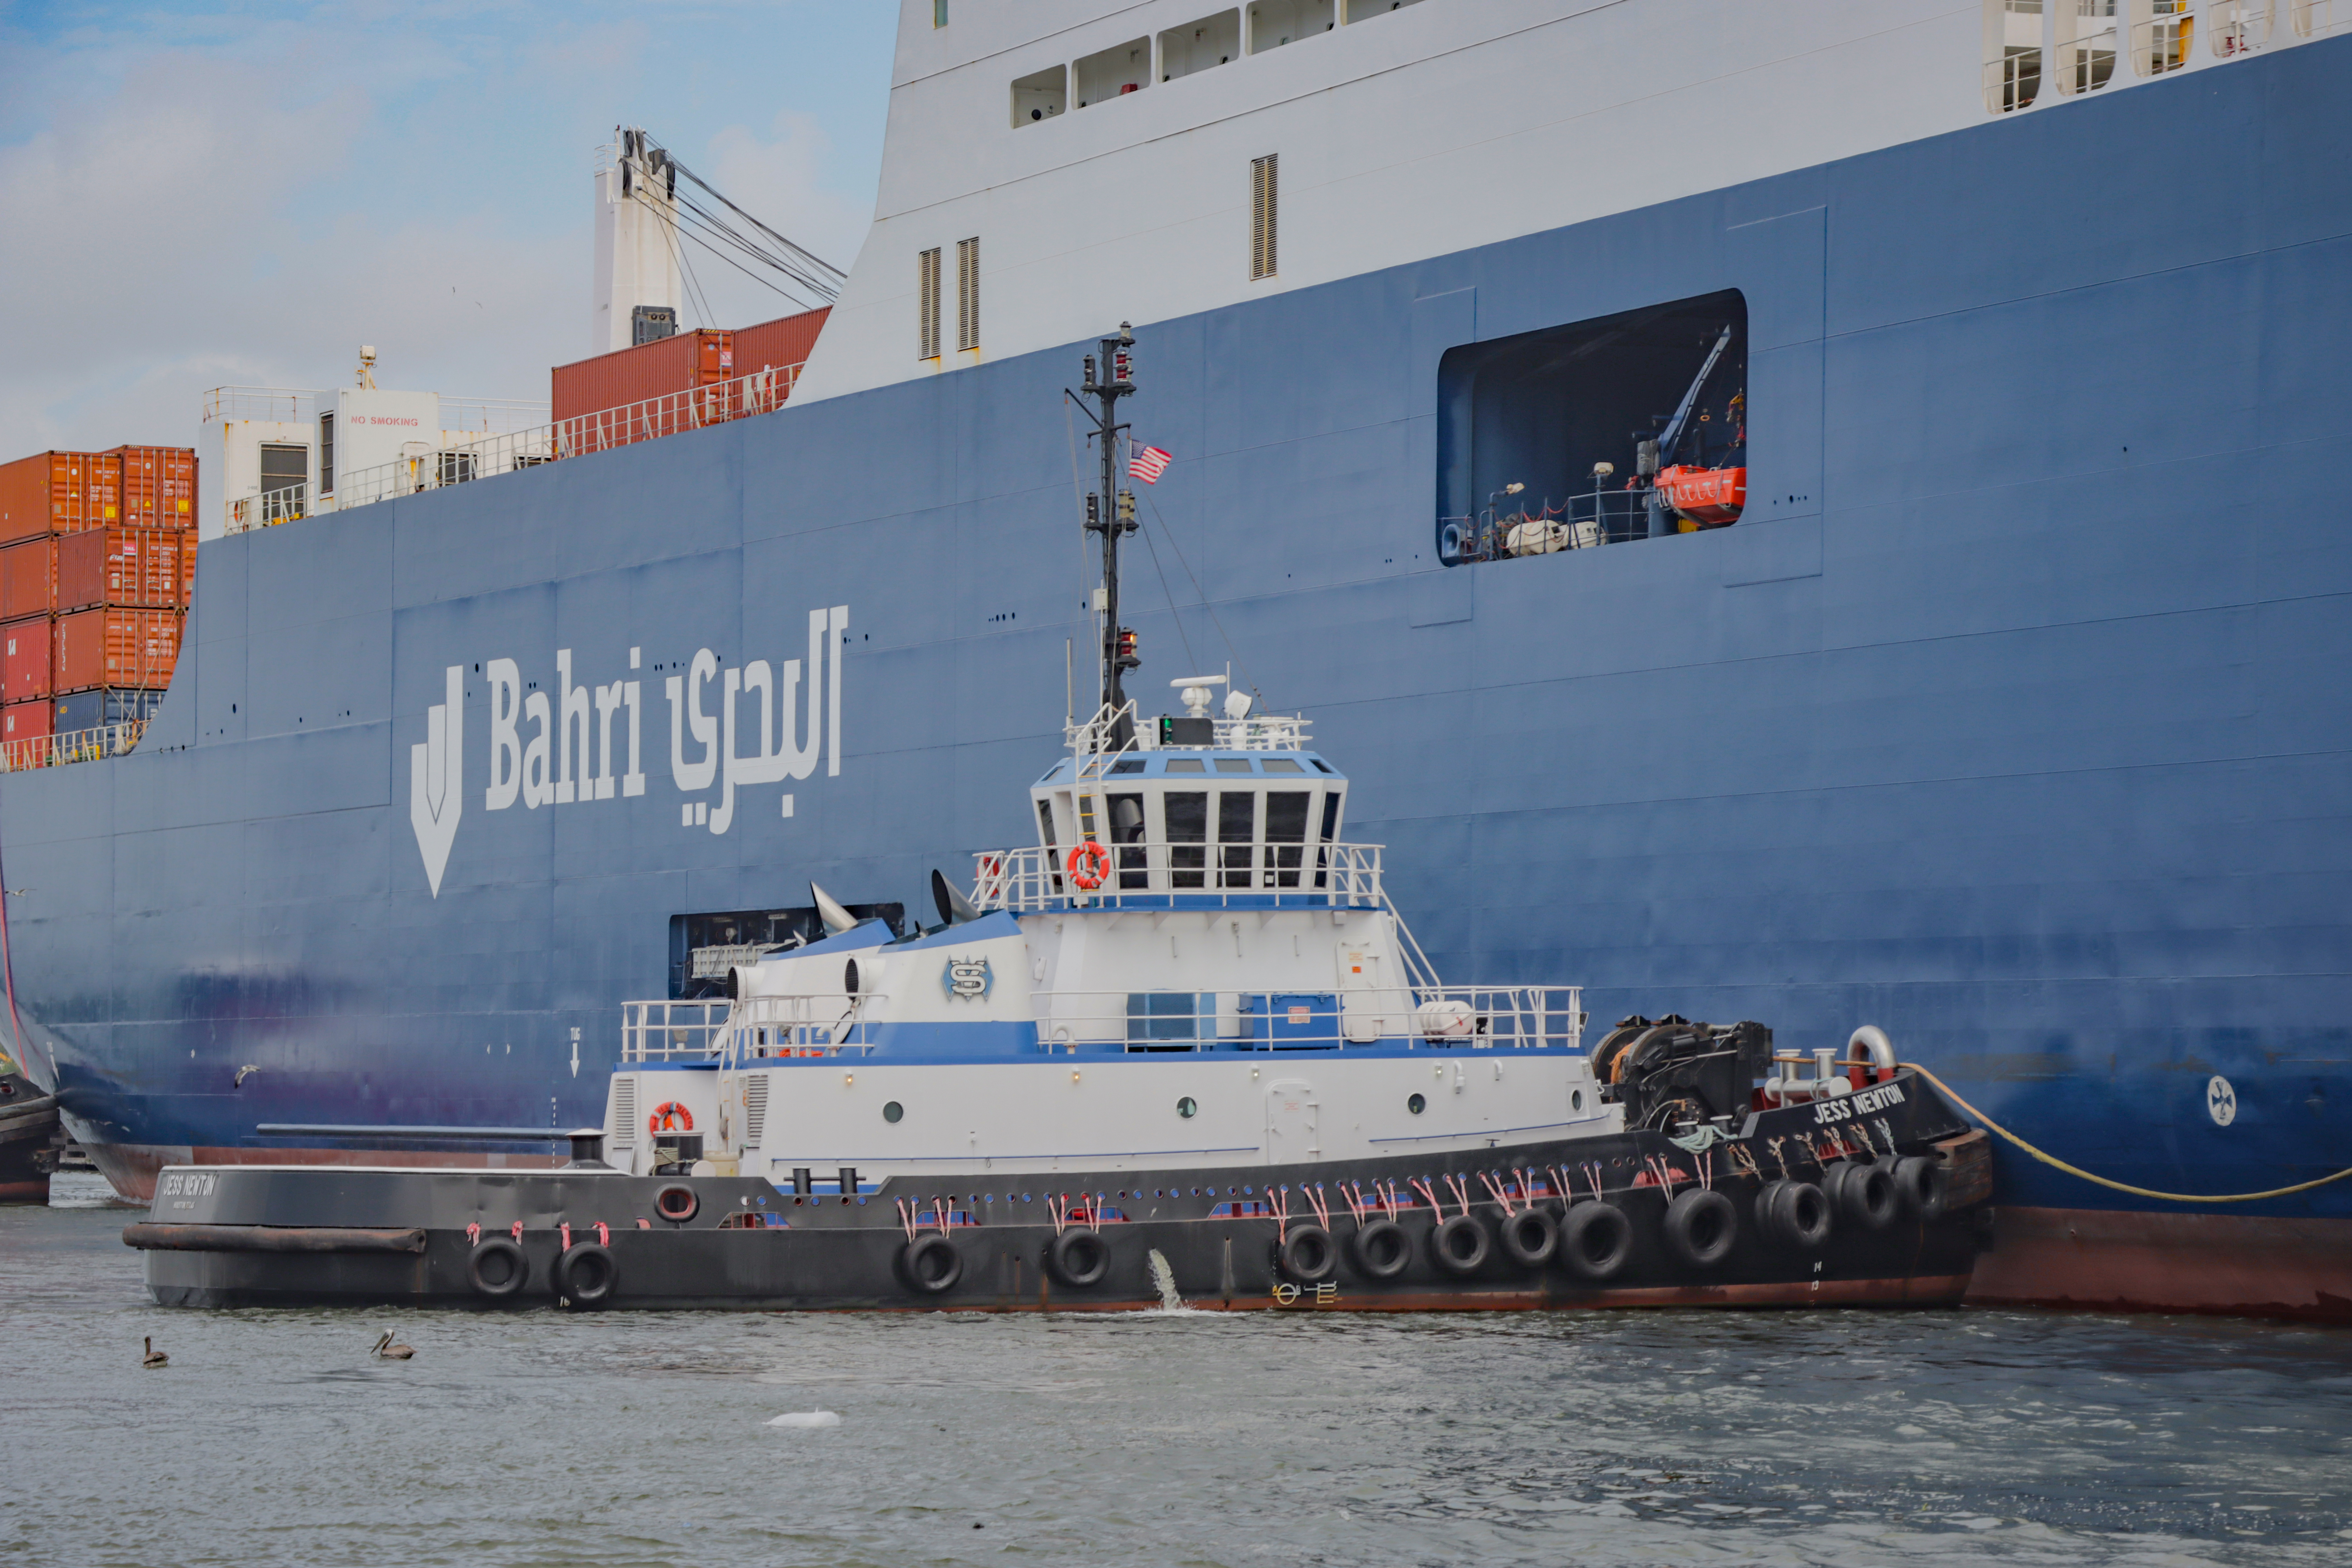
water, sky, clouds, outdoors, boat, industry, tugboat, watercraft, window, naval architecture, vehicle, ship, machine, water transportation, lake, channel, building, city, port, freight transport, advertising, cargo ship, transport, container ship, shipping container